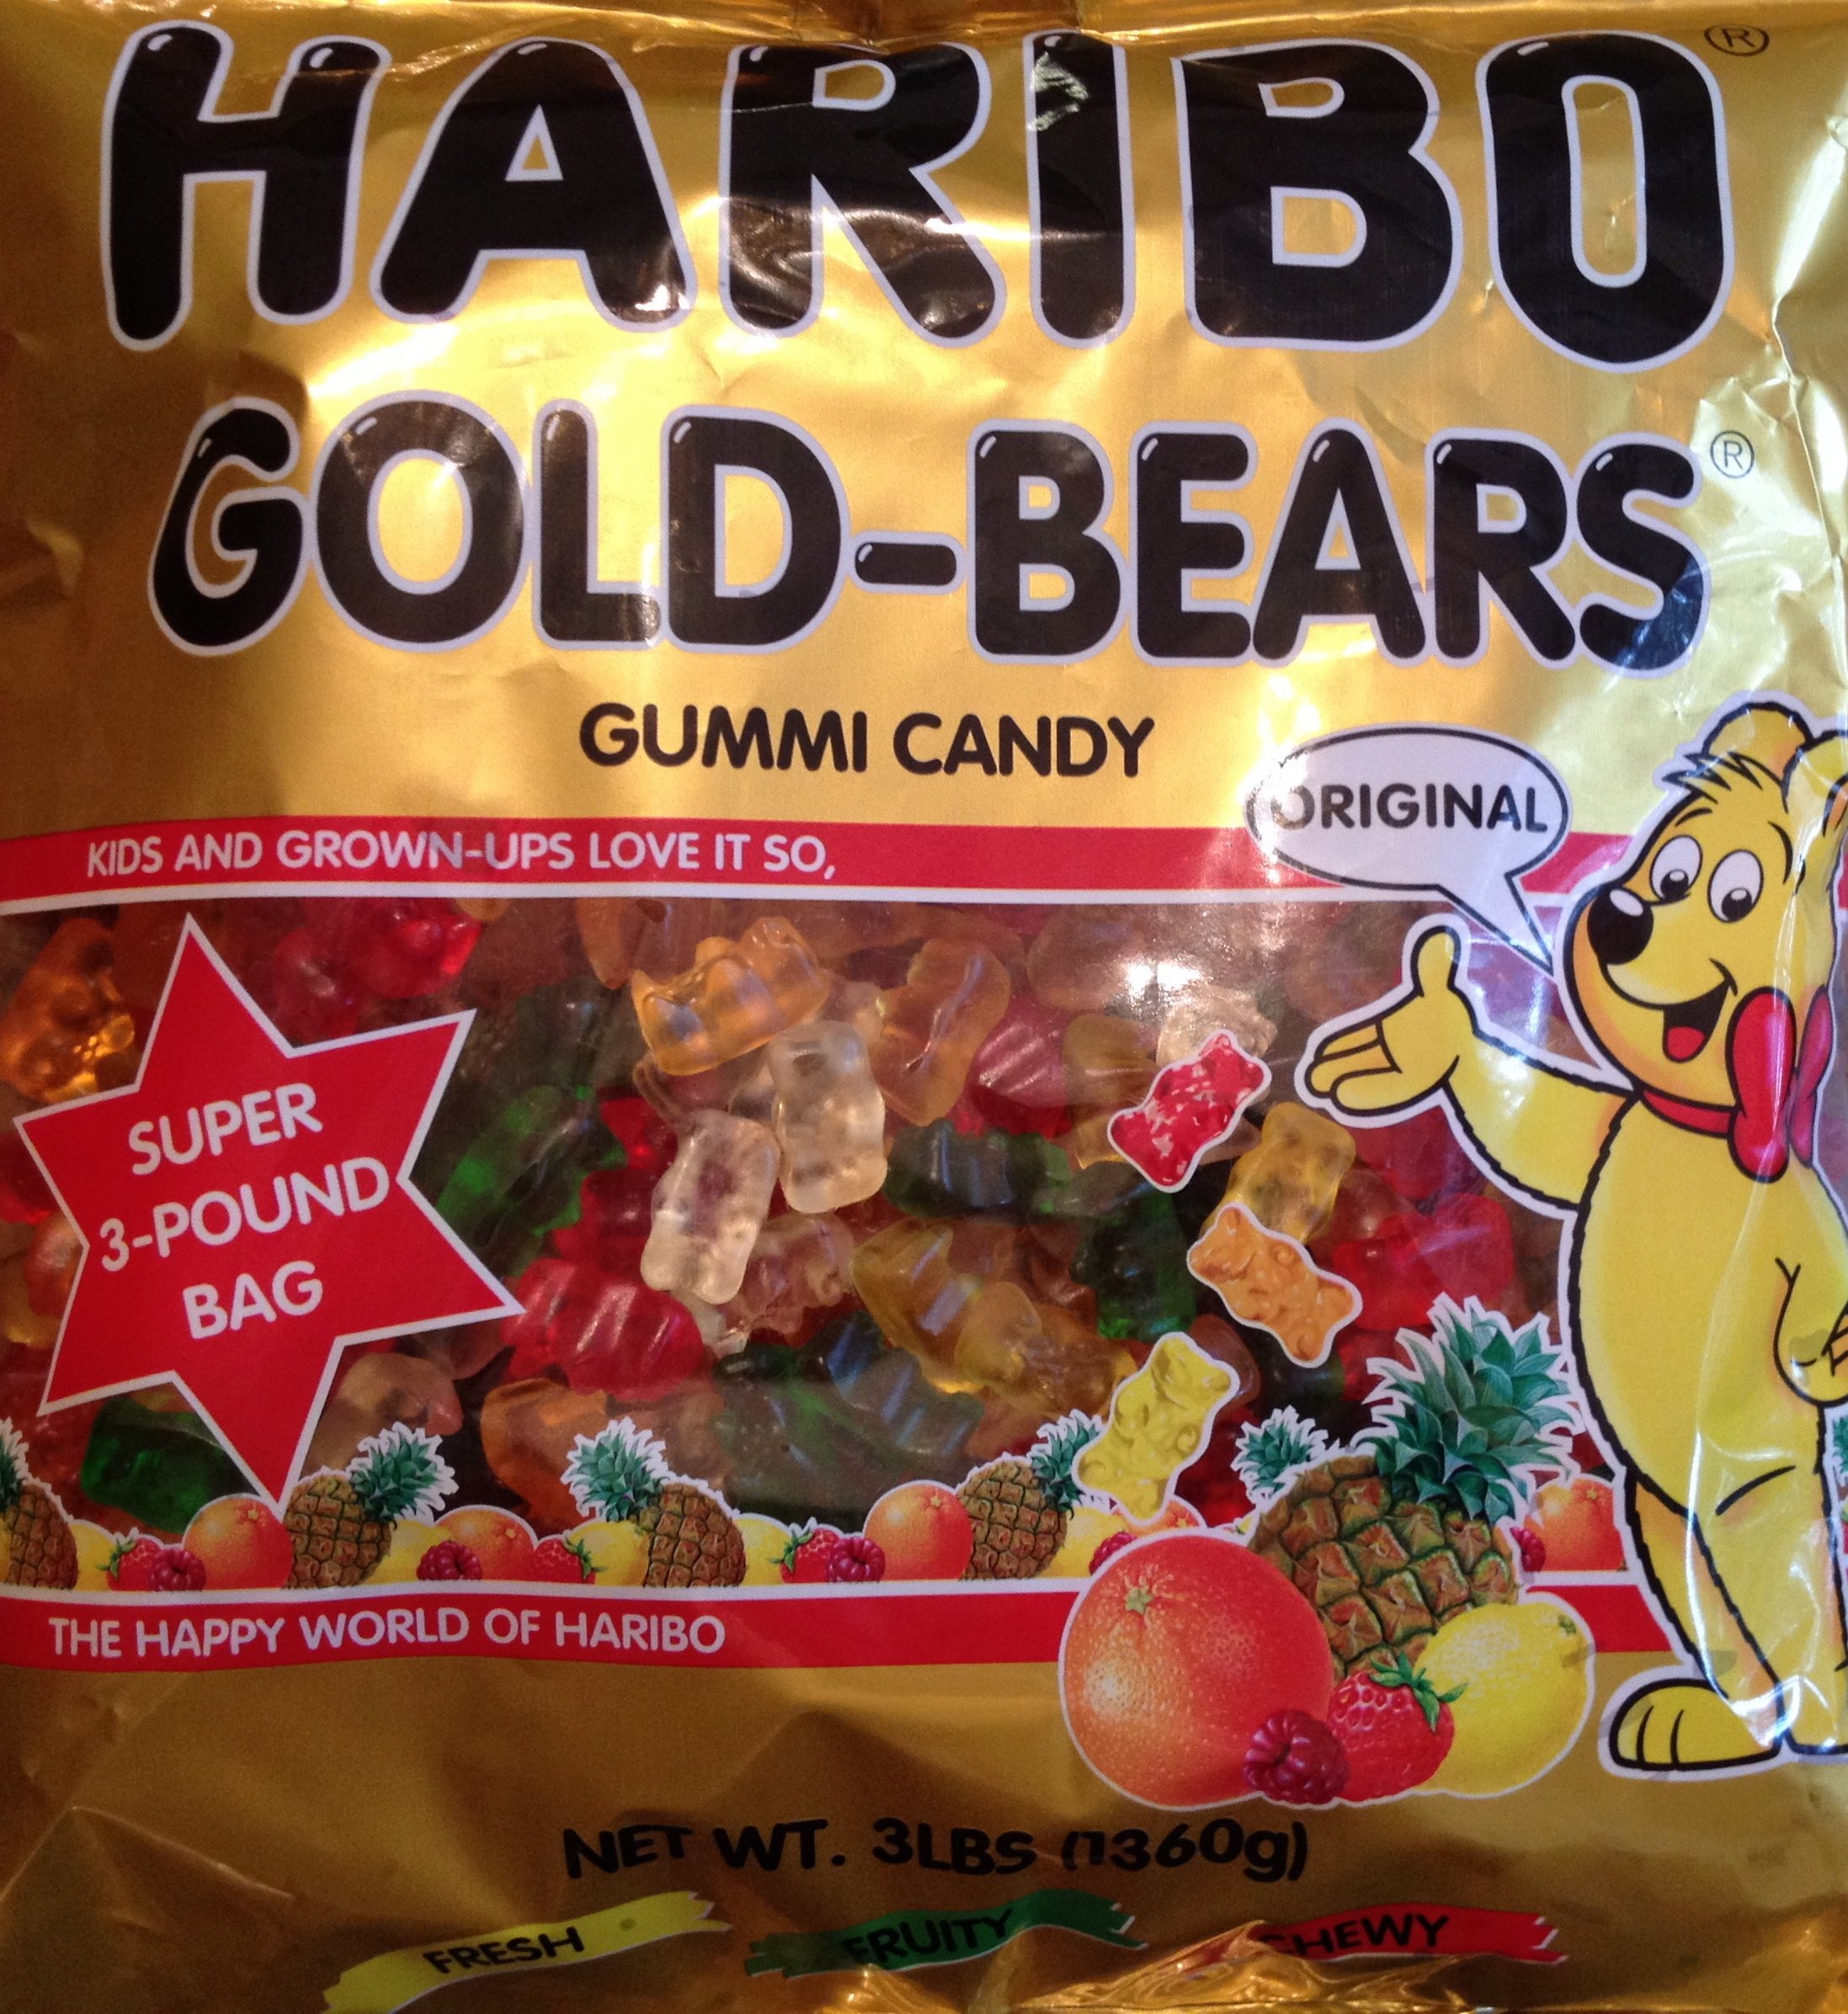
Item Name: Haribo ORIGINAL Gold-Bears GUMMI CANDY 3lb (5 Pack)
Value: 5.0
Unit: Count

Price: 10.48